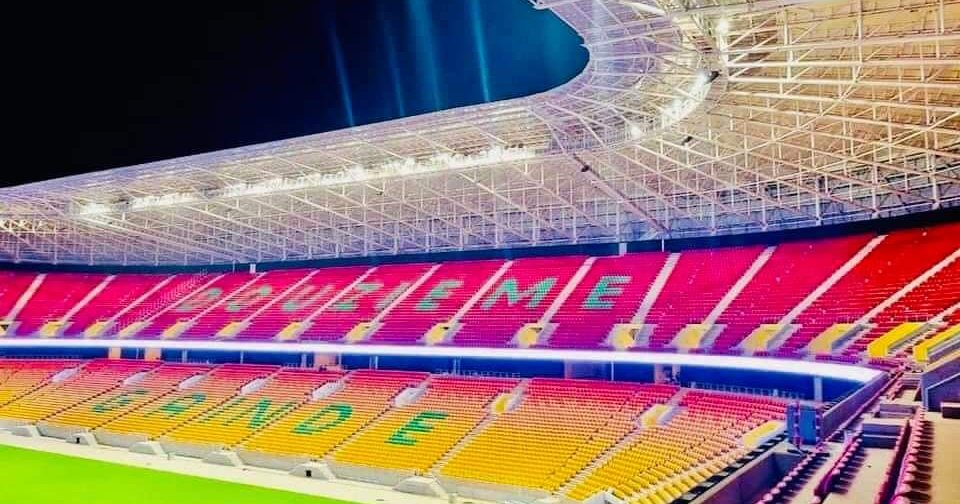
Waa lii de gis naa ni ab béréb la, béréb bu taaru sax. Nga xam ni ñiy futbal fii la ñuy yëngatoo, fii lañ koy defe daal.